History of the Australian Broadcasting Corporation

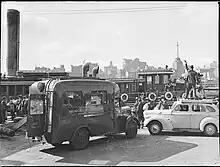
ABC truck recording soldiers leaving for war, Darling Harbour, 1940

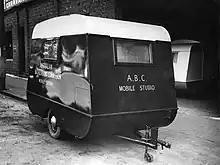

During World War II, the ABC continued to recruit staff, including a greater proportion of women to replace men who had joined the armed forces. In 1941 Margaret Doyle became the first female radio announcer on Australian national radio. The organisation established reporting and recording facilities in a number of overseas locations, including the Middle East, Greece and around the Asia-Pacific region. An early challenge to its independence came in June 1940 when wartime censorship was imposed, meaning that the Department of Information (headed by Sir Keith Murdoch) took control of the ABC's 7pm nightly national news bulletin. This lasted until September, when control of the news was returned to the ABC after listeners expressed a preference for independent news presented by the commission.